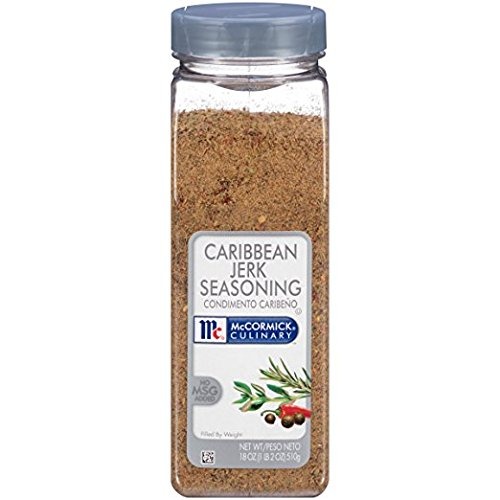
Item Name: McCormick Culinary Caribbean Jerk Seasoning 18 oz (3PK)
Bullet Point: Vibrant blend of red and black pepper, thyme, and allspice Authentic Caribbean jerk flavor Brought to you by McCormick Culinary, the premium quality brand that delivers consistent, pure flavo Perfect for jerk chicken, pork, beef, or fish r
Product Description: McCormick Culinary Caribbean Jerk Seasoning creates authentic Caribbean jerk flavor with a vibrant blend of red and black pepper, thyme, and allspice. Specially made for chefs to inspire extraordinary menus and deliver consistent recipes. Perfect for jerk chicken, pork, beef, and fish dishes that are either grilled or pan-fried.
Value: 54.0
Unit: Ounce

Price: 22.935